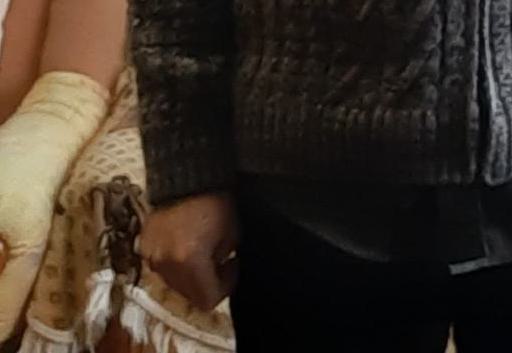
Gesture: no_gesture